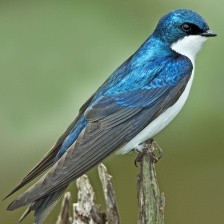
Species: TREE SWALLOW
Scientific name: TACHYCINETA BICOLOR